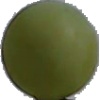
Label: Grape White 4